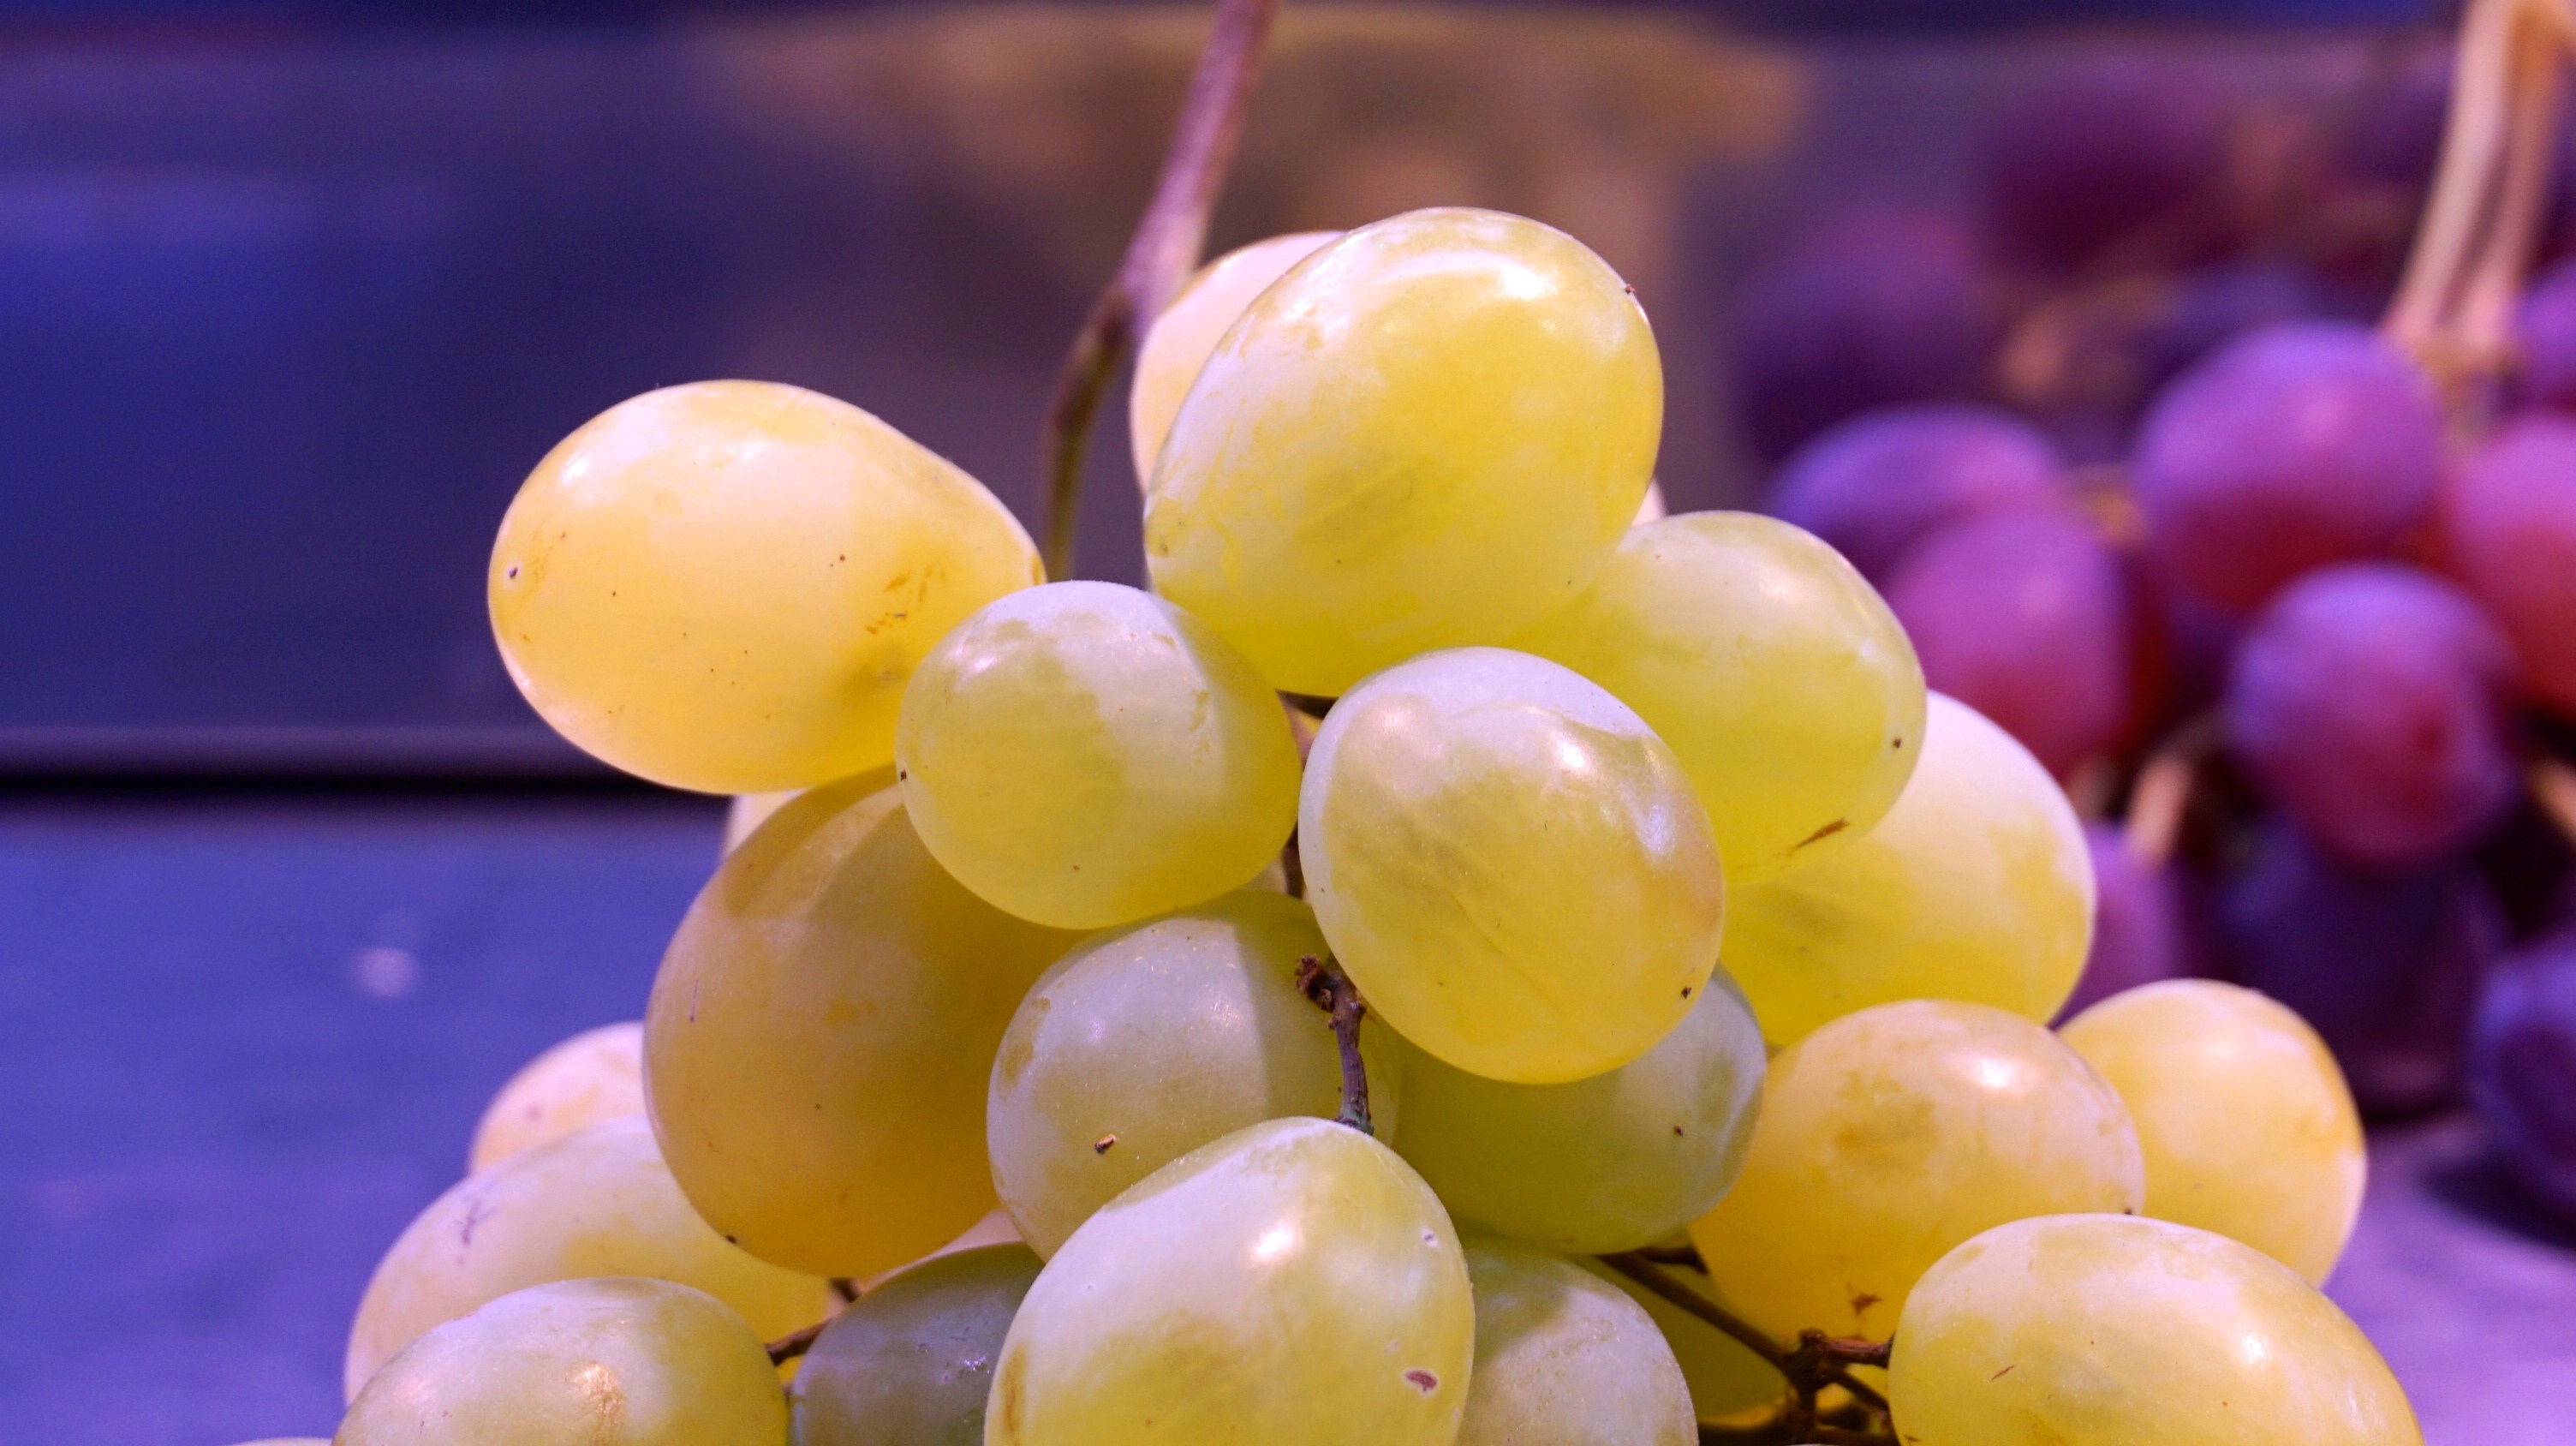
plant, grape, fruit, flower, food, produce, market, flora, cluster, macro photography, fruit stand, flowering plant, vitis, white grape, red grape, land plant, grapevine family, muscatel